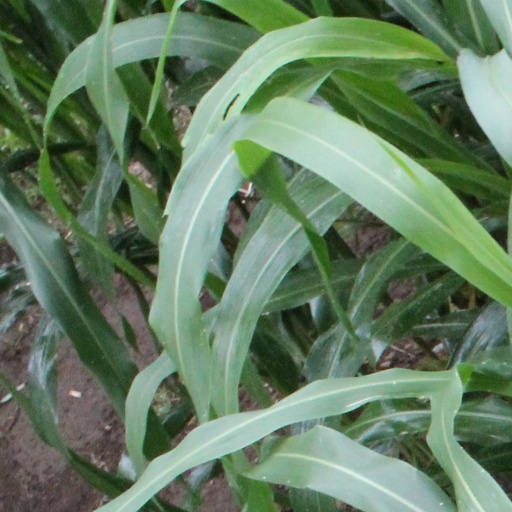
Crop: sorghum